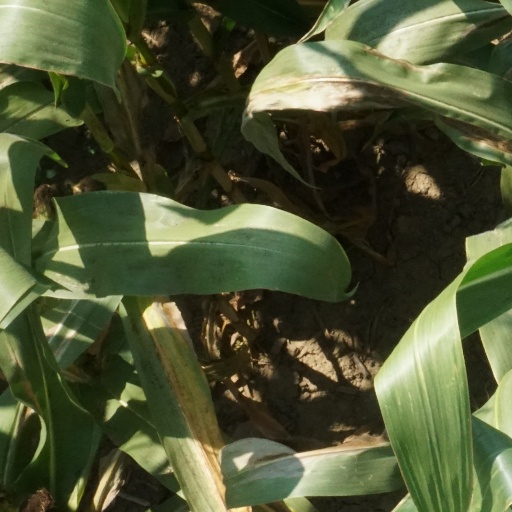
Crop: maize; corn